Fagging

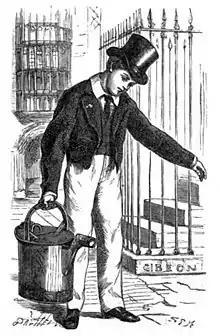
A junior at Eton fagging, illustration by S. P. Hall in C. F. Johnstone's "Recollections of Eton" (1870)

Fagging was a traditional practice in British public schools and also at many other boarding schools, whereby younger pupils were required to act as personal servants to the eldest boys. Although probably originating earlier, the first accounts of fagging appeared in the late 17th century.